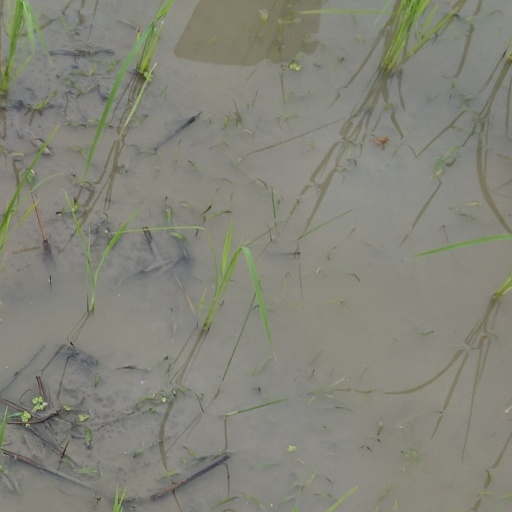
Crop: rice